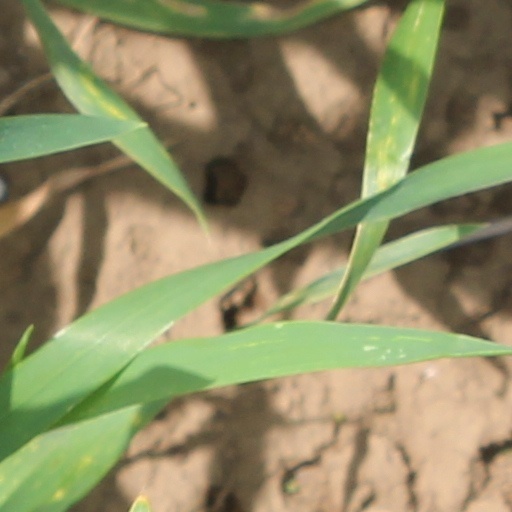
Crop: wheat